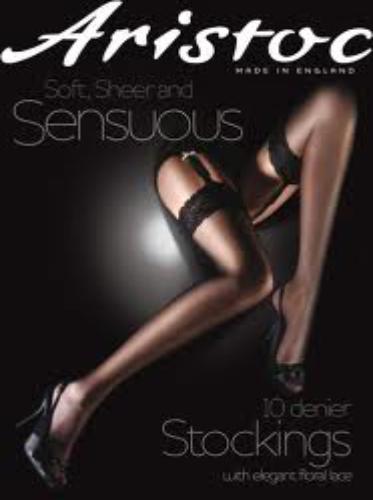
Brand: Aristoc
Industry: Clothes